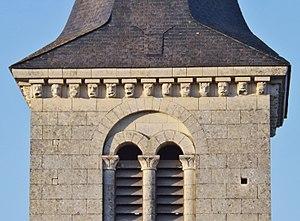
Vue des gargouilles de la façade principale du clocher de l'église Saint-Paul de Vivy dans le Maine-et-Loire.
L'église Saint-Paul est l'église catholique de la commune de Vivy dans le Maine-et-Loire en Anjou. Dédiée à l'apôtre Paul, elle dépend du diocèse d'Angers et de la paroisse Sainte-Thérèse-en-Haute-Vallée.